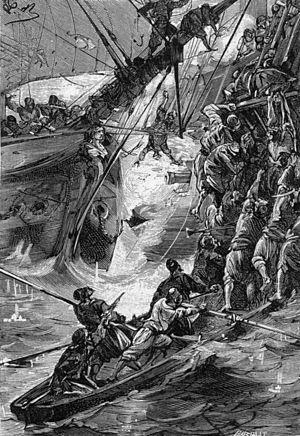
Jules Verne: ""L’Archipel en feu"", Léon Benett. Orginal description: Français